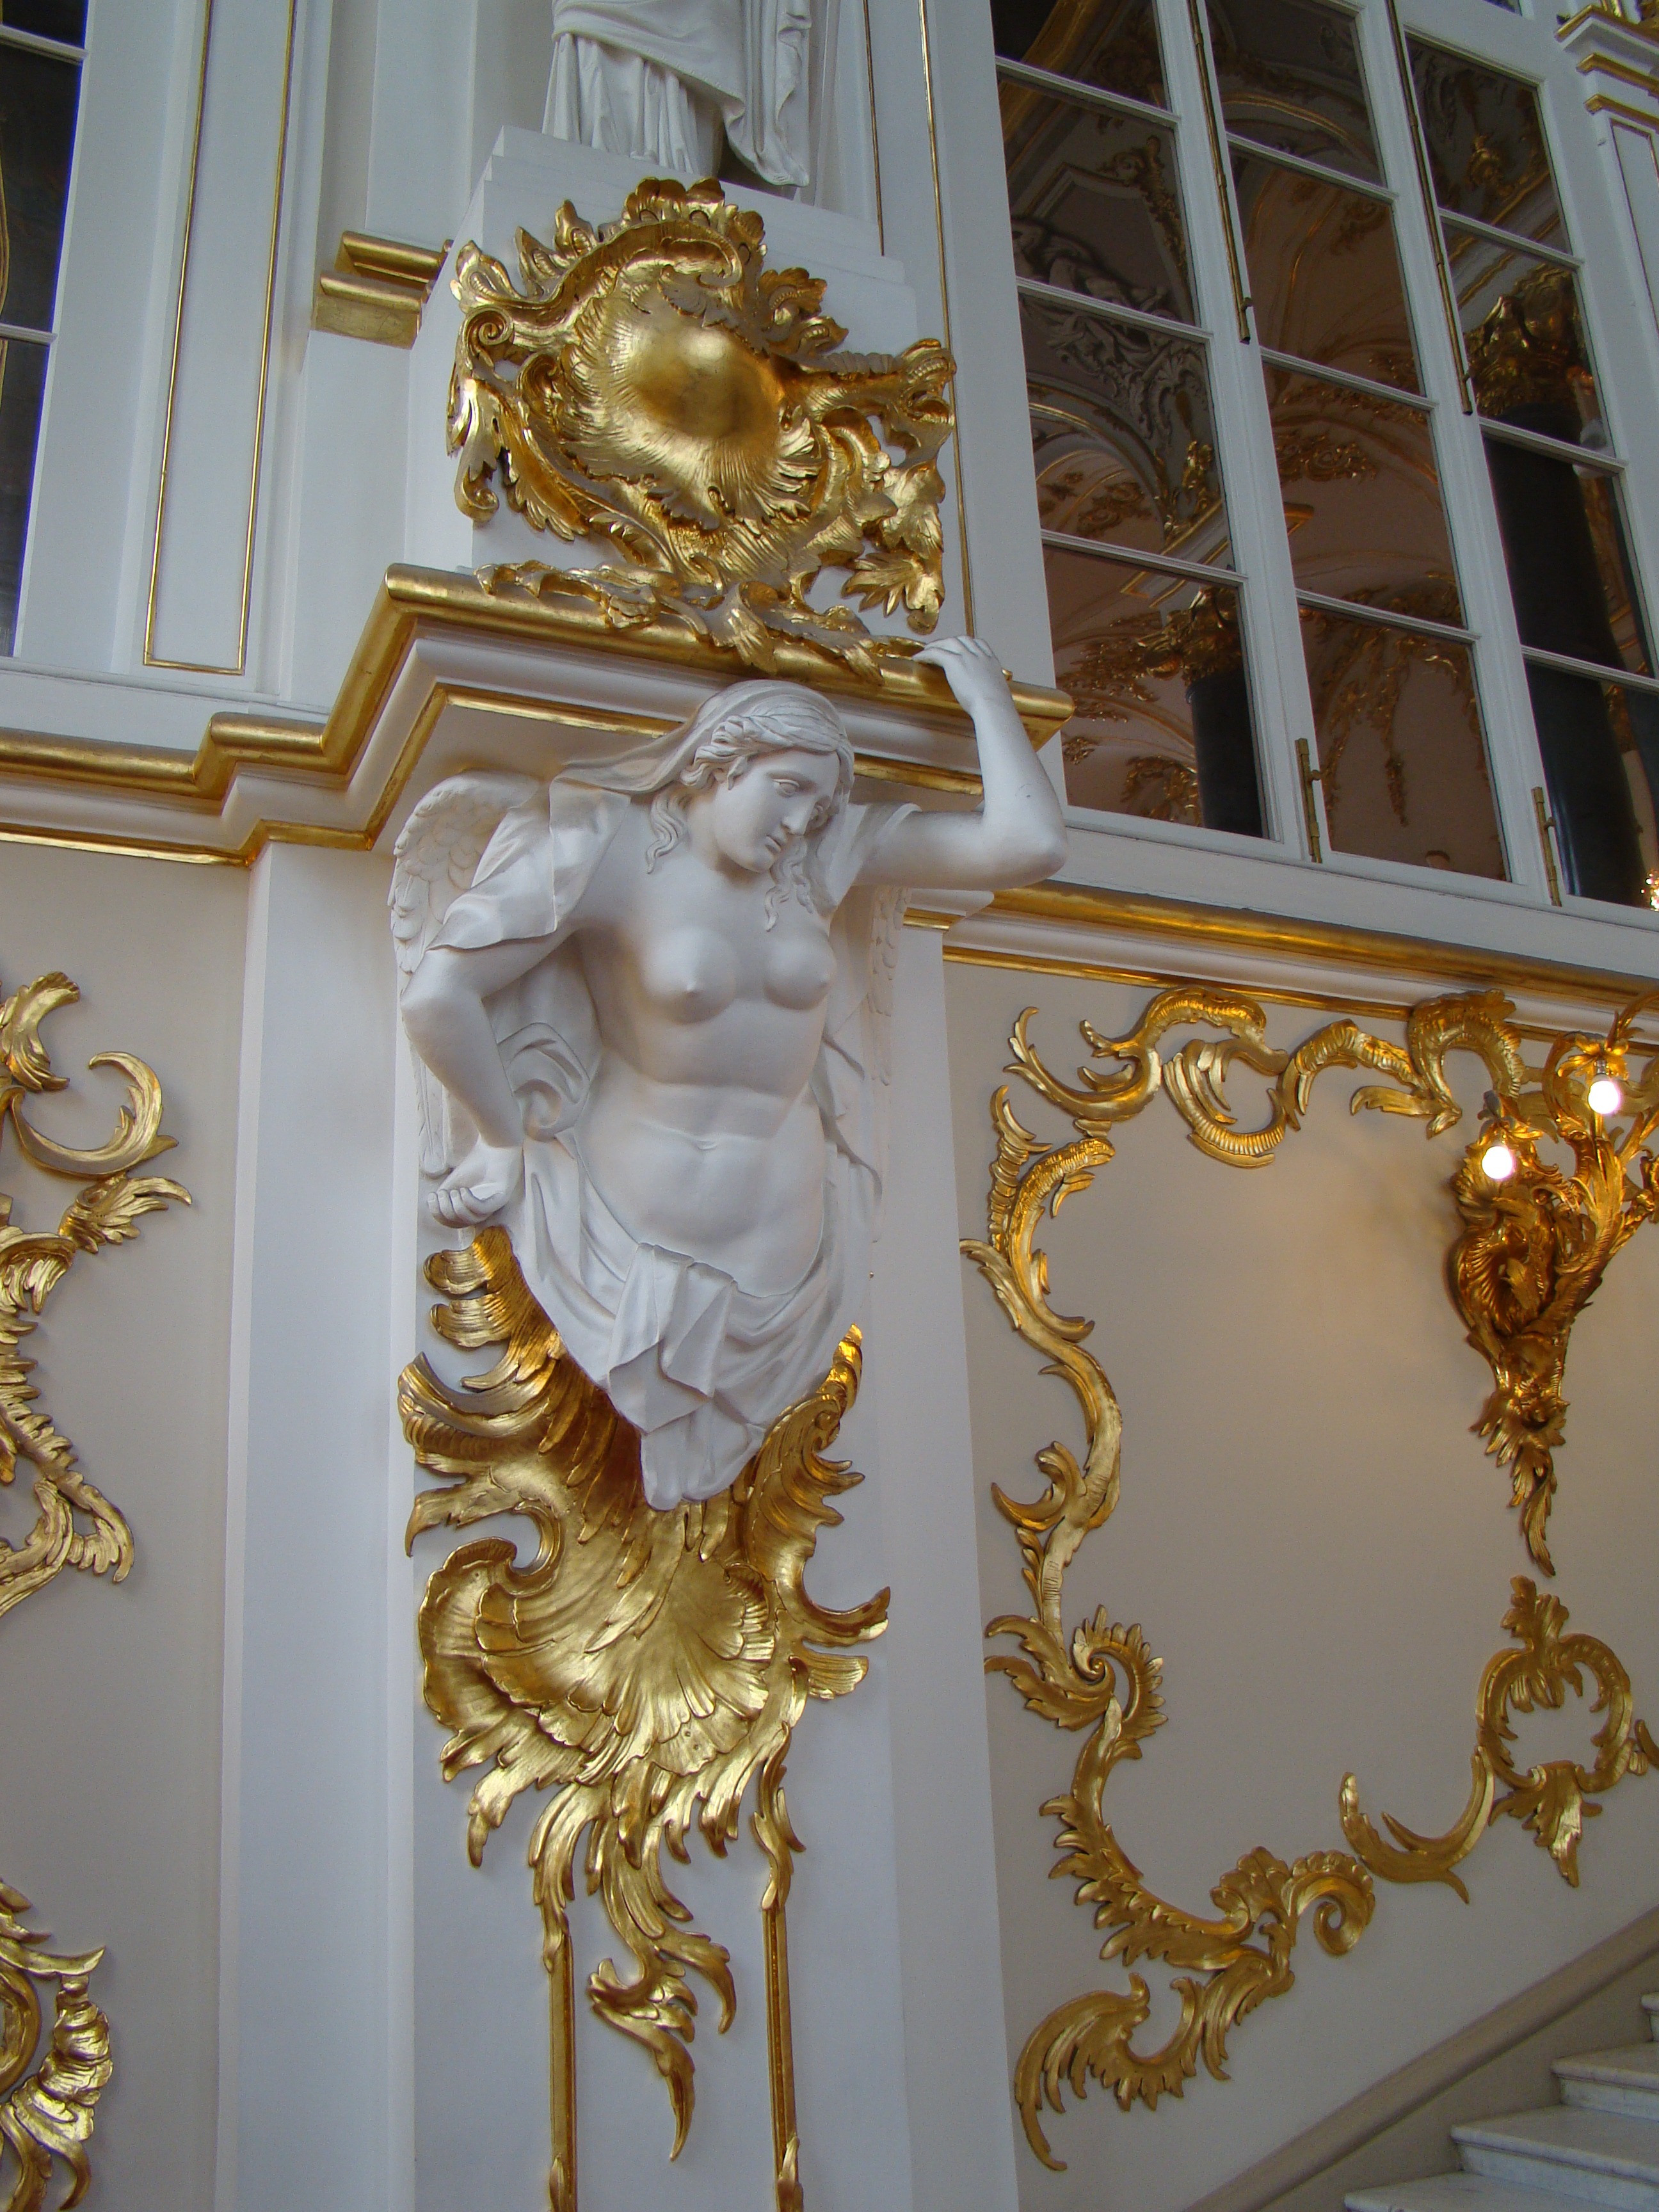
antique, statue, ceiling, metal, ladder, sculpture, gold, brass, marble, carving, hermitage, relief, molding, st petersburg russia, stone carving, bas relief, ancient greece